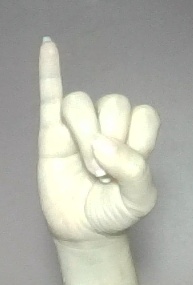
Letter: meem